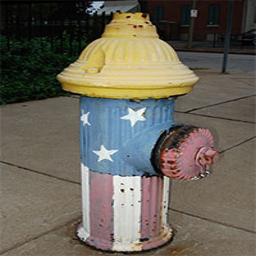
A yellow fire hydrant with the American flag painted on it.
A picture of a fire hydrant that is colored on a street.
A fire hydrant with a yellow top, blue with white stars in the middle and red and white at the base.
A fire hyrdrant painted with red and white stripes, blue with white stars and  yellow top
a fire hydrgen that is painted like a flag